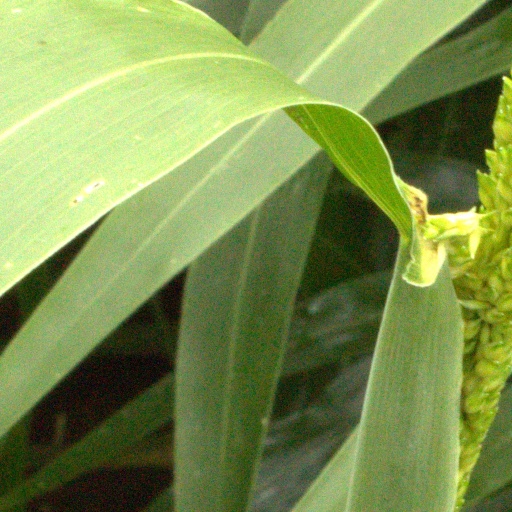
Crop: sorghum